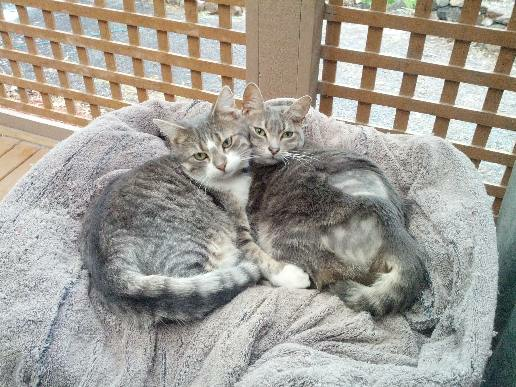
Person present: No